Linda Marlowe

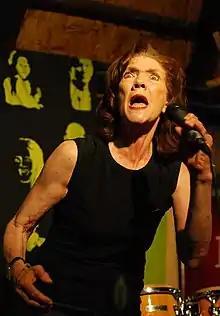
Marlowe in 2010

Linda Virginia Marlowe ("née" Bathurst; born 26 July 1940) is an Australian-born British film, theatre, and television actress. She is noted for her association with Steven Berkoff, performing in many of his theatrical works, creating a one-woman show based on his female characters called "Berkoff's Women", and being referred to as his "muse" by a number of critics.